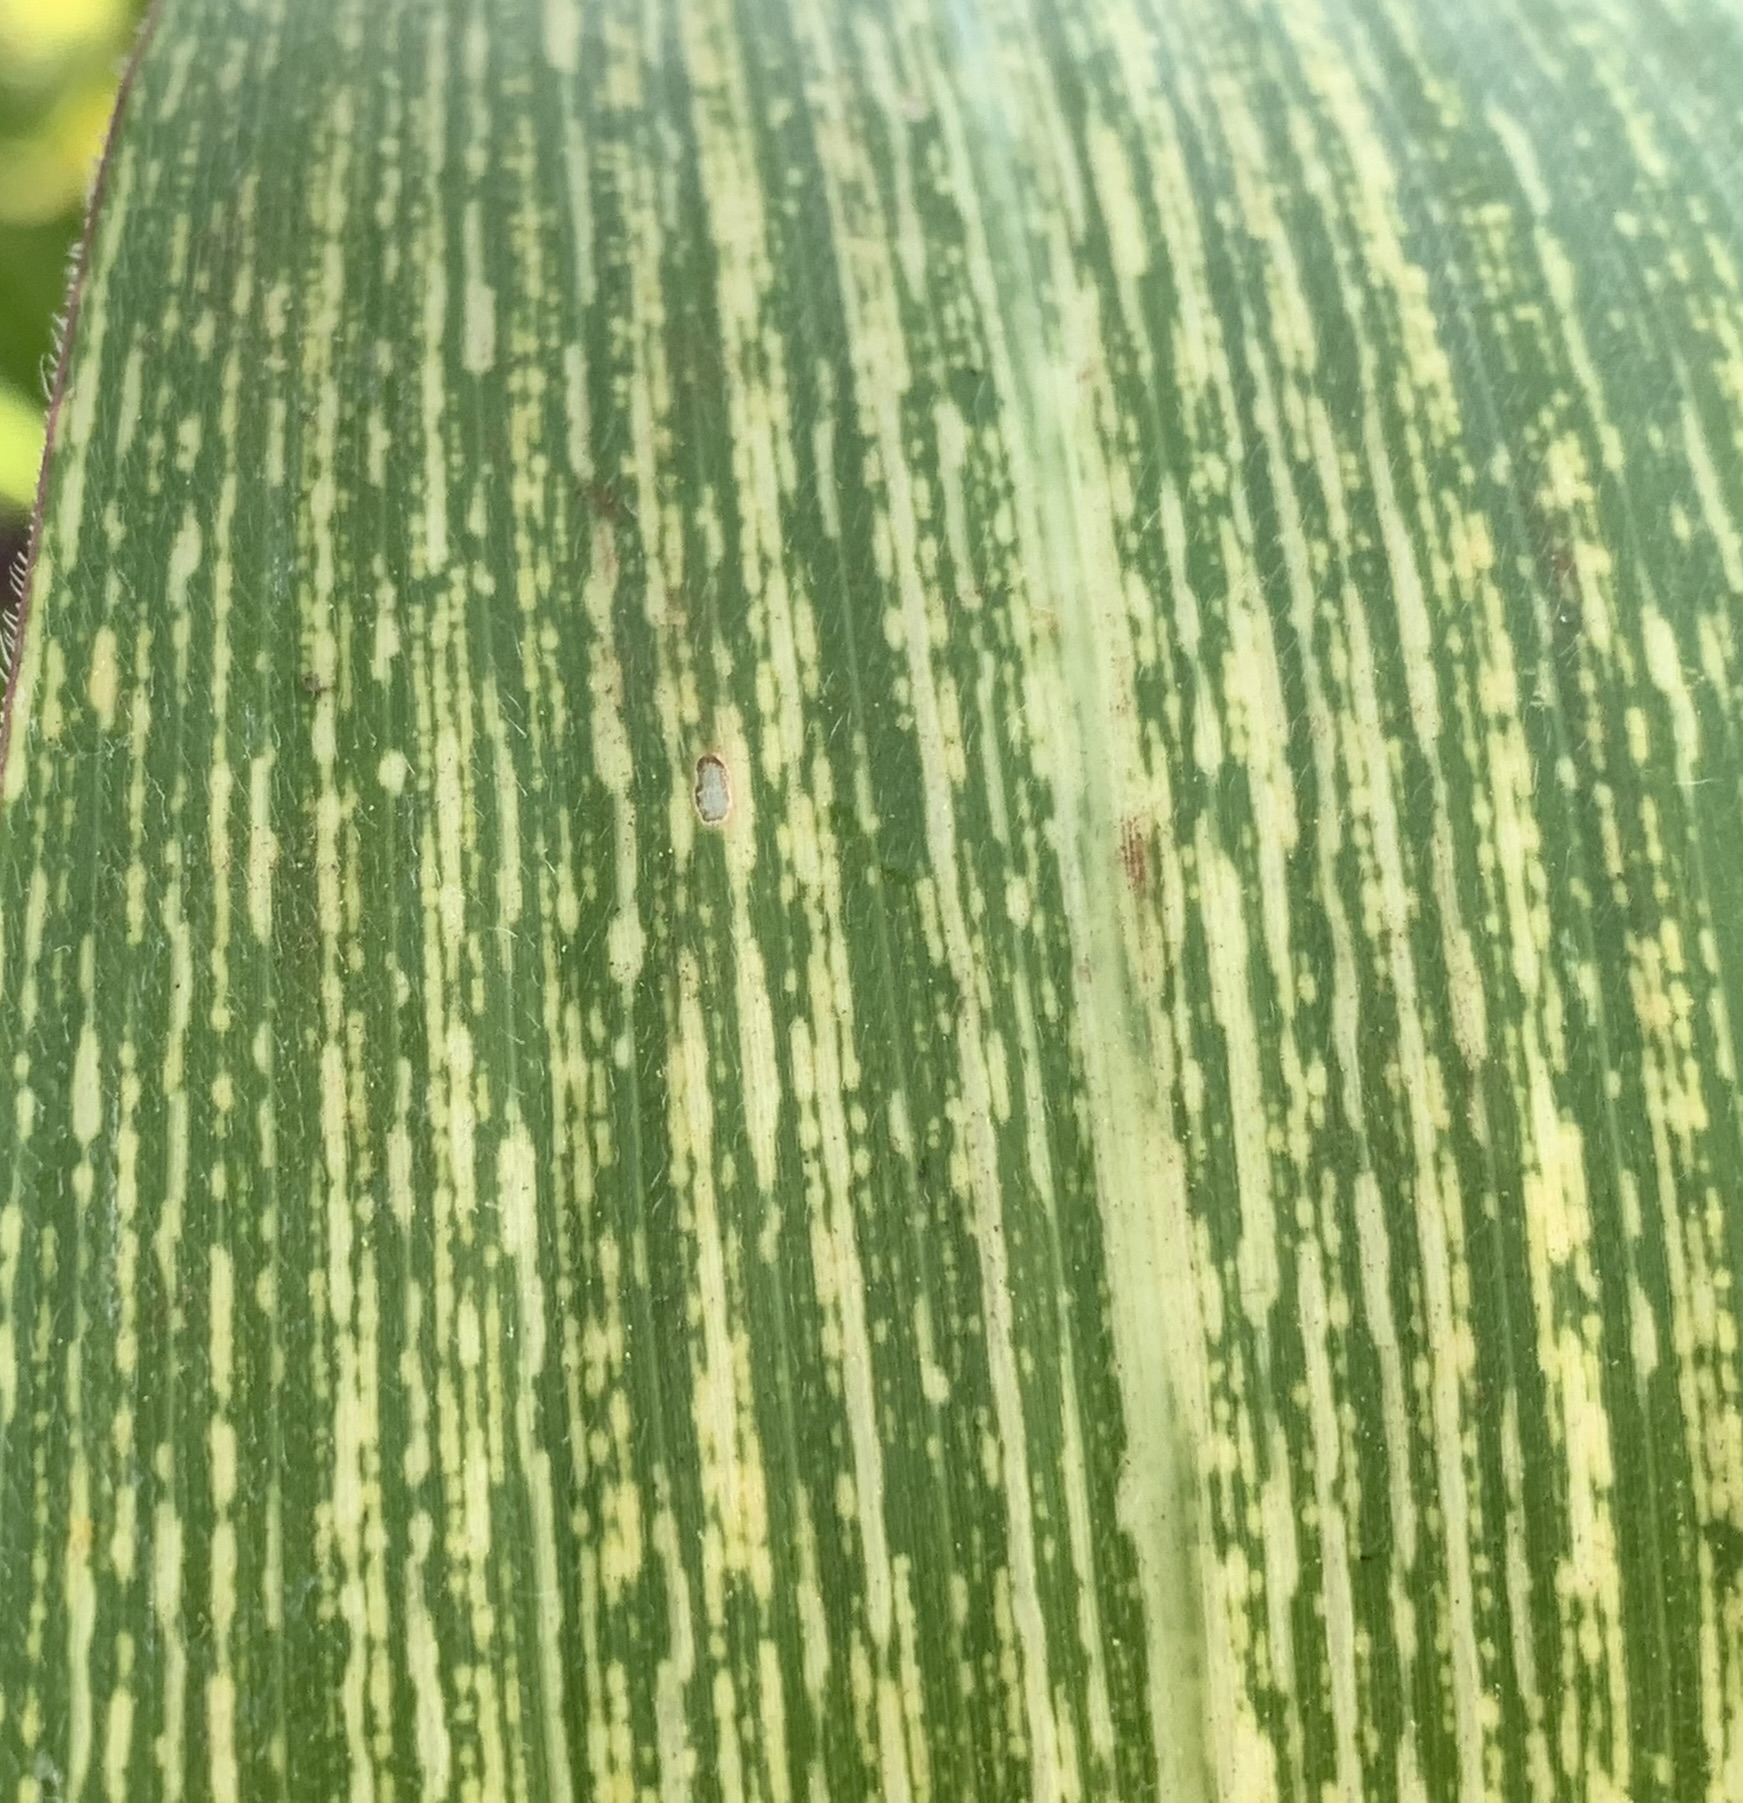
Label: MSV